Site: brandenburg
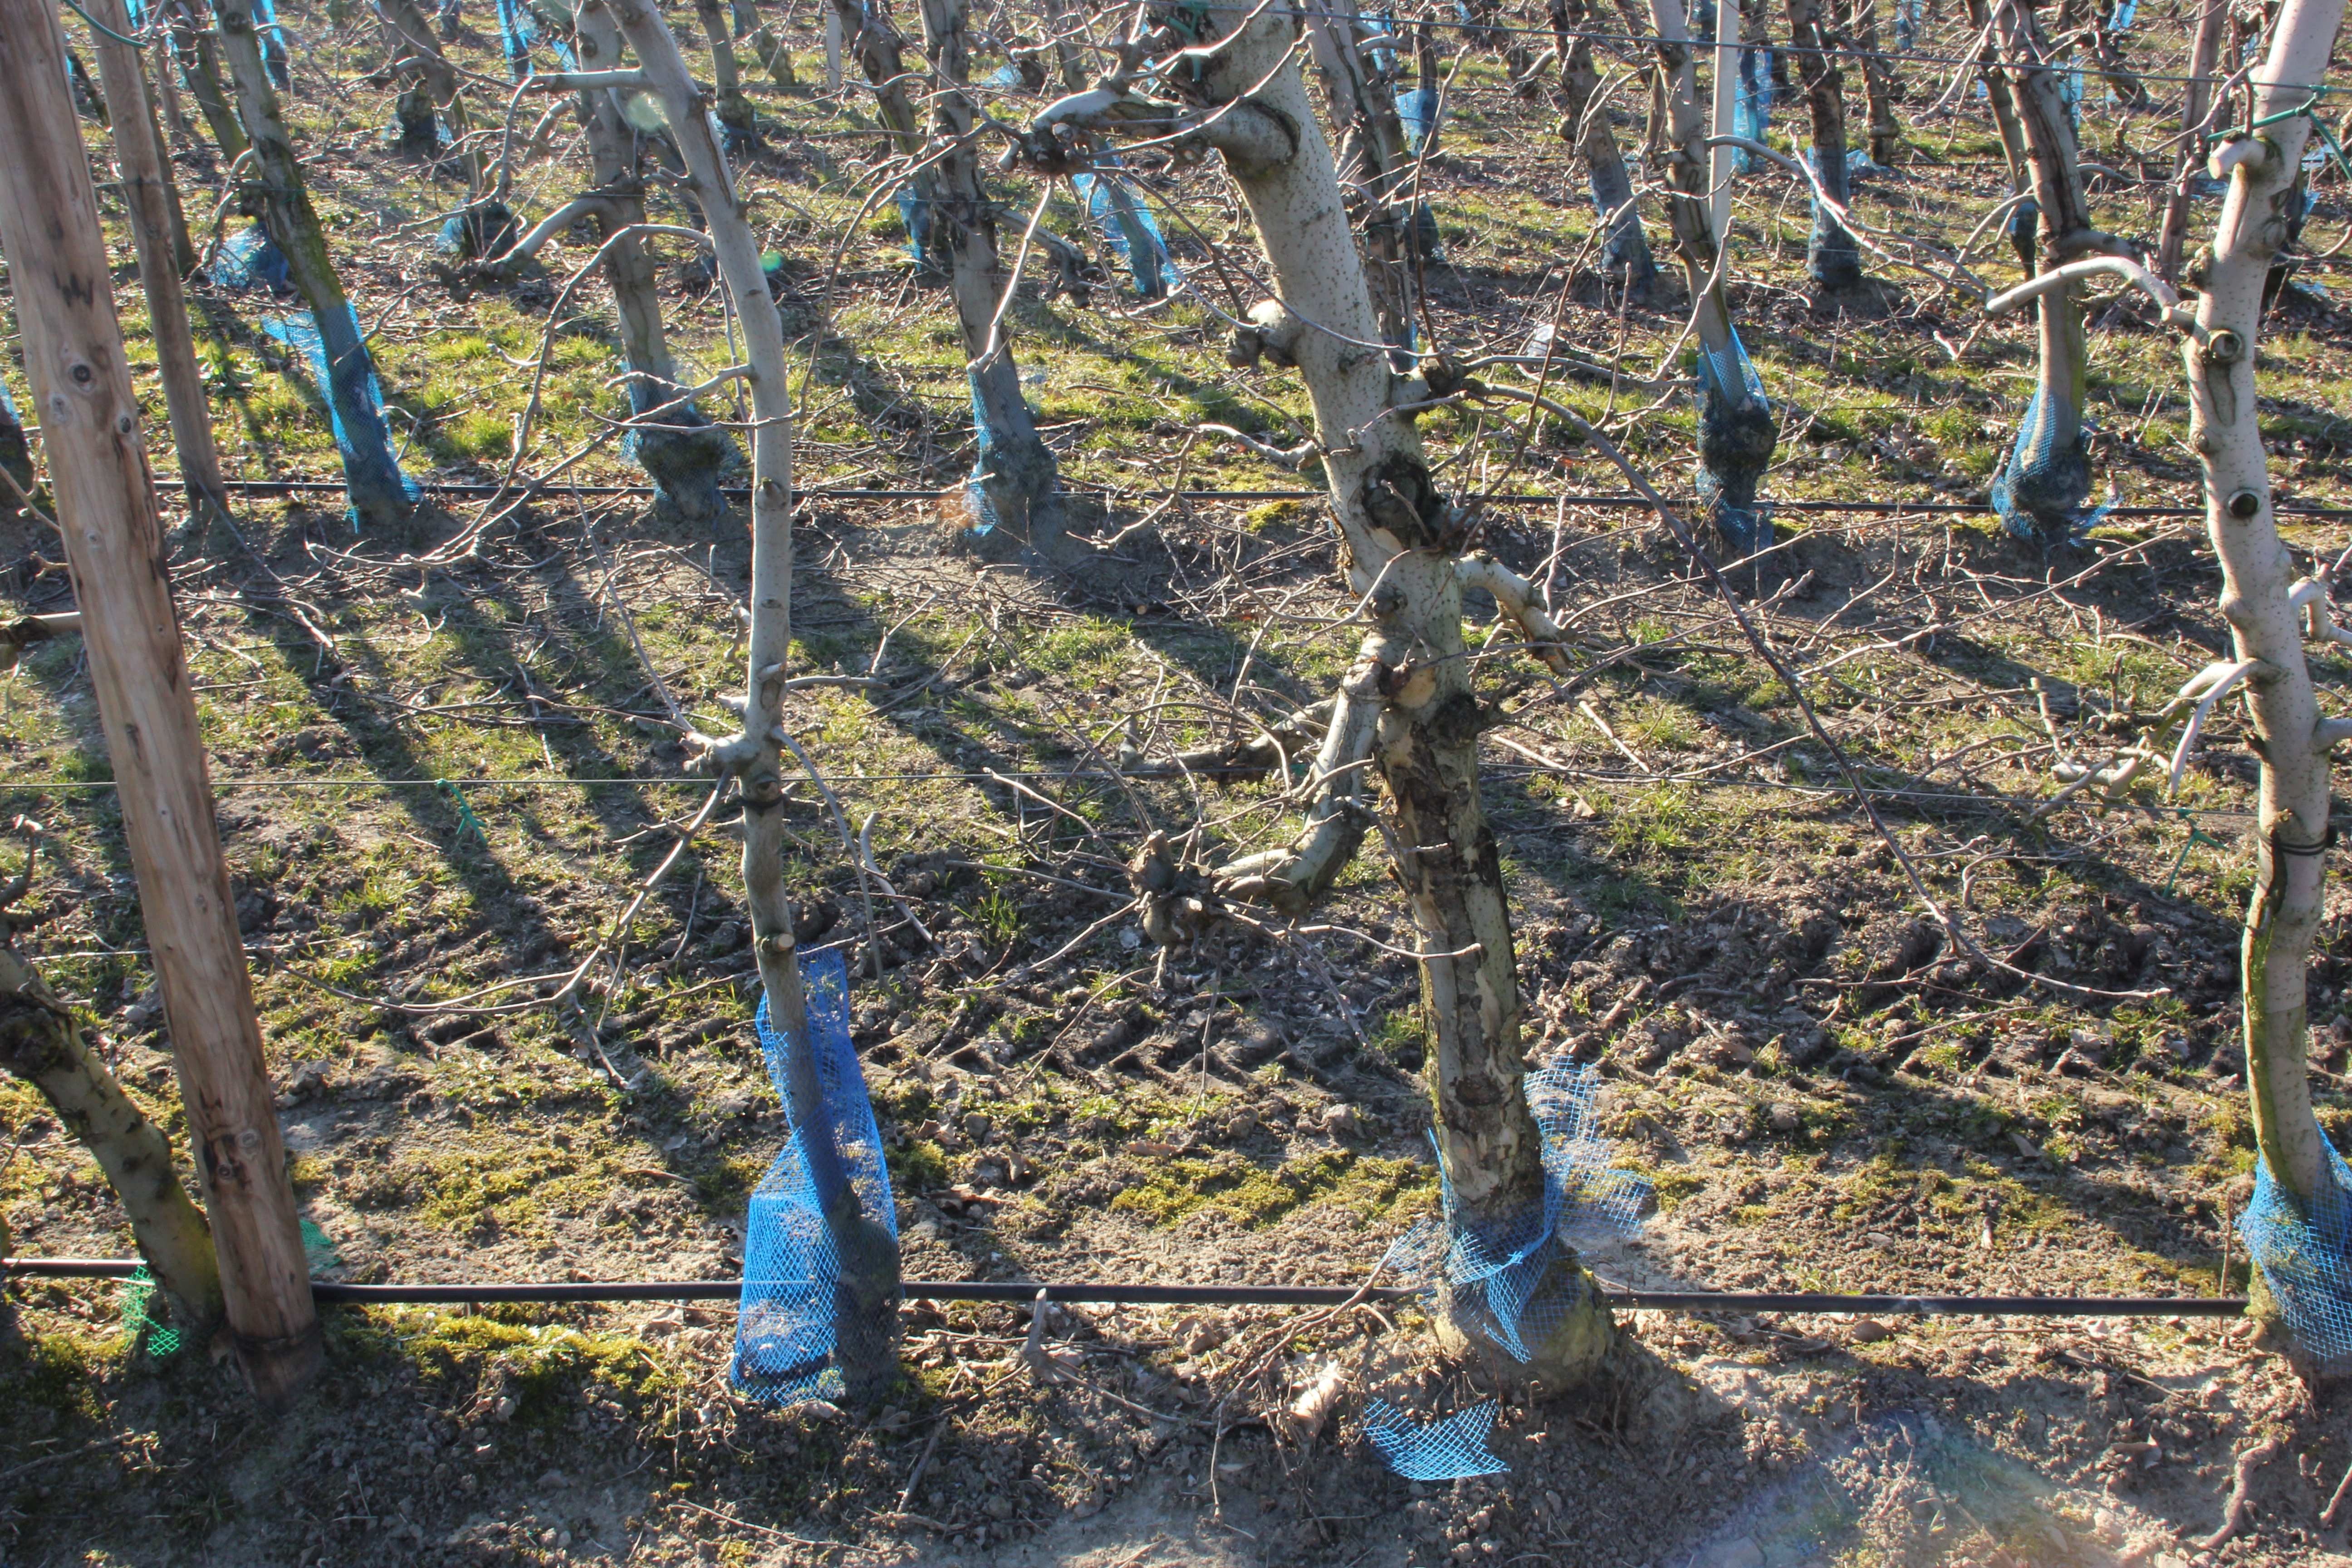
Growth stage (BBCH 03): Bud development